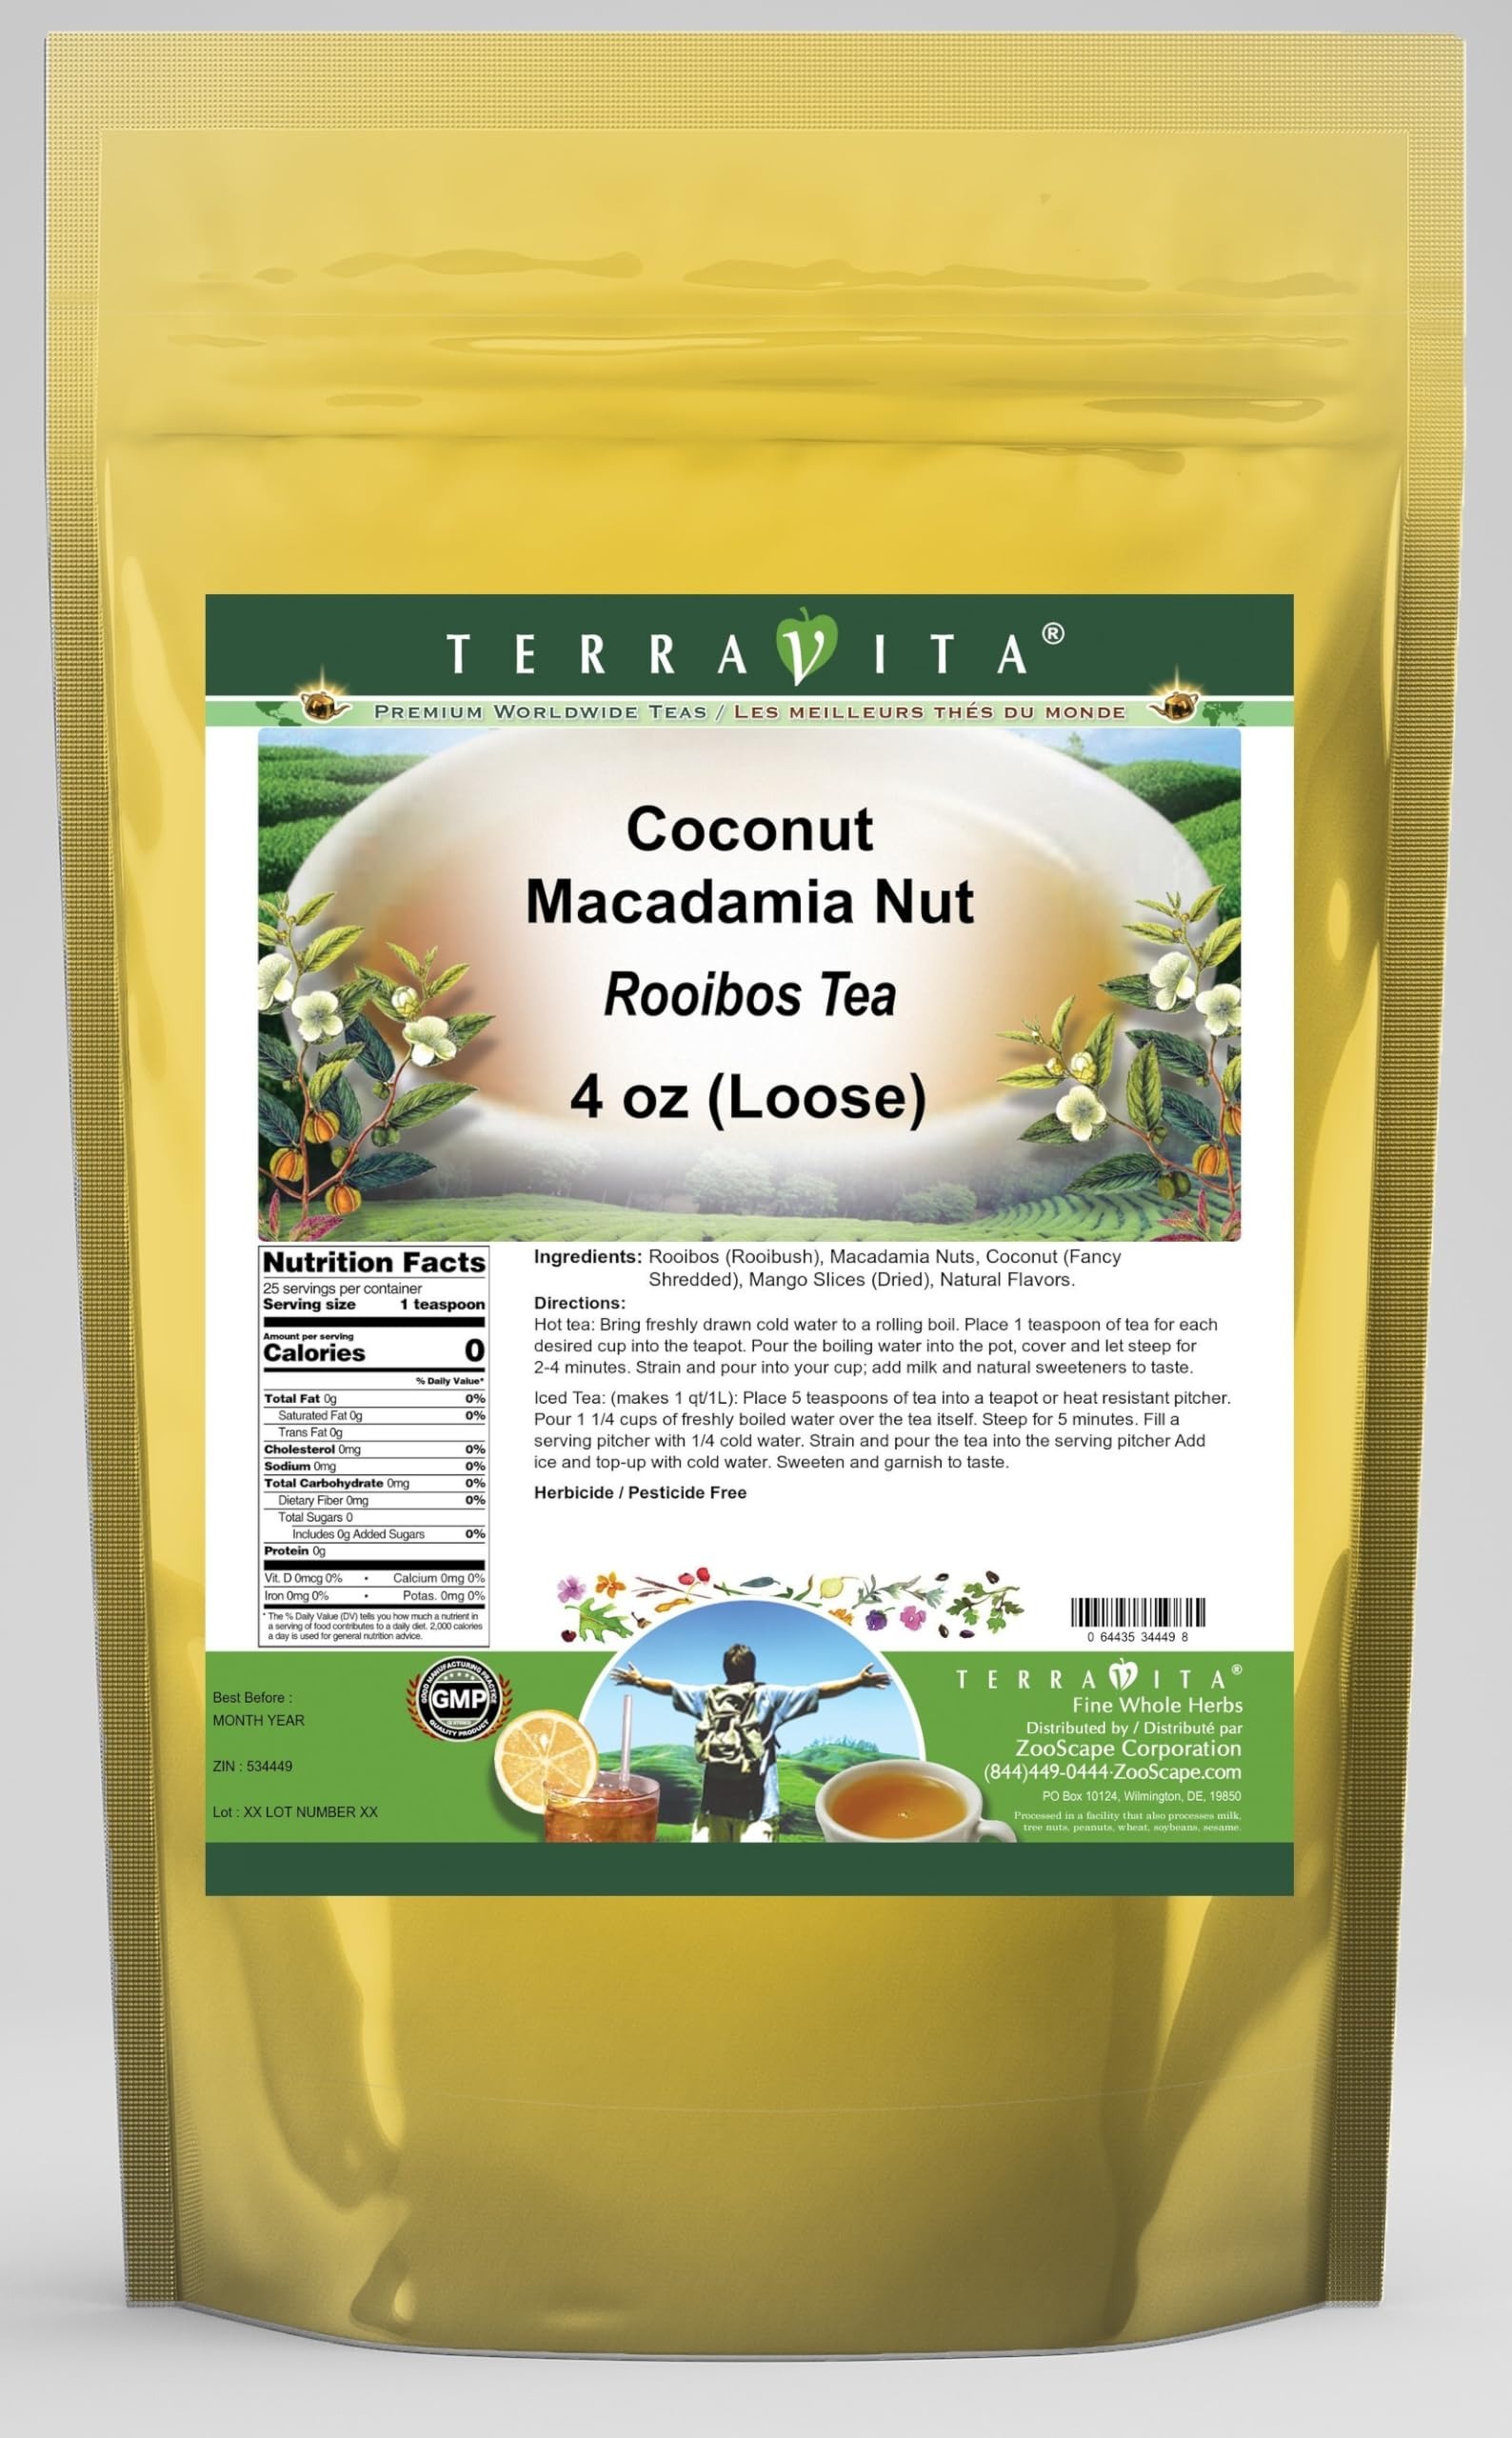
Item Name: Coconut Macadamia Nut Rooibos Tea (Loose) (4 oz, ZIN: 534449) - 2 Pack
Bullet Point 1: Our Coconut Macadamia Nut Rooibos Tea is a delightful flavored Rooibos tea with Macadamia Nuts, Coconut and Mango Slices that you will really enjoy! The unique Coconut Macadamia Nut aroma and taste is a delight! - Ingredients: Rooibos tea, Macadamia Nuts, Coconut, Mango Slices and Natural Coconut Macadamia Nut Flavor.
Bullet Point 2: No fillers.
Bullet Point 3: Manufacturer: TerraVita
Bullet Point 4: Size: 4 oz
Bullet Point 5: Loose Leaf Rooibos Tea - Packed in a convenient upright pouch!
Product Description: Our Coconut Macadamia Nut Rooibos Tea is a delightful flavored Rooibos tea with Macadamia Nuts, Coconut and Mango Slices that you will really enjoy! The unique Coconut Macadamia Nut aroma and taste is a delight! - Ingredients: Rooibos tea, Macadamia Nuts, Coconut, Mango Slices and Natural Coconut Macadamia Nut Flavor. - Hot tea brewing method: Bring freshly drawn cold water to a rolling boil. Place 1 teaspoon of tea for each desired cup into the teapot. Pour the boiling water into the pot, cover and let steep for 2-4 minutes. Strain and pour into your cup; add milk and natural sweeteners to taste. - Iced tea brewing method: (to make 1 liter/quart): Place 5 teaspoons of tea into a teapot or heat resistant pitcher. Pour 1 1/4 cups of freshly boiled water over the tea itself. Steep for 5 minutes. Fill a serving pitcher with 1/4 cold water. Strain and pour the tea into the serving pitcher Add ice and top-up with cold water. Sweeten and garnish to taste. - TerraVita is an exclusive line of premium-quality, natural source products that use only the finest, purest and most potent ingredients found around the world. TerraVita is hallmarked by the highest possible standards of purity, potency, stability and freshness. All of our products are prepared with the highest elements of quality control, from raw materials through the entire manufacturing process, up to and including the moment that the bottles or bags are sealed for freshness and shipped out to you. Our highest possible standards are certified by independent laboratories and backed by our personal guarantee. - TerraVita exists to meet and ensure your family's health and wellness without the harmful effects of chemicals and health products. We strive to make all of our products affordable and reliable and are constantly
Value: 8.0
Unit: Ounce

Price: 34.5